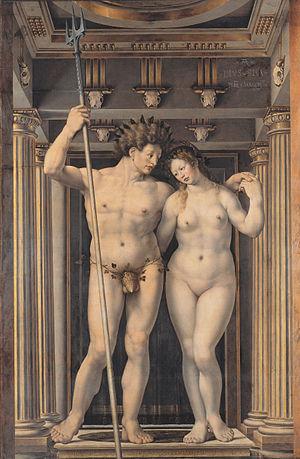
Cette page concerne l'année 1516 du calendrier julien.
Le maniérisme du Nord est la forme de maniérisme dans les arts visuels au nord des Alpes entre le XVIᵉ et le début du XVIIᵉ siècle.
Le terme Romanistes désigne les artistes étrangers, et plus particulièrement les artistes néerlandais, ayant étudié et travaillé à Rome au XVIᵉ siècle.